Buddhism and Theosophy

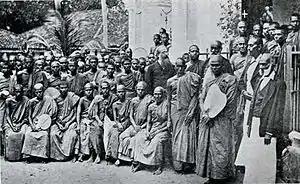
The Buddhists and Colonel Olcott in Colombo (1883)

Theosophical teachings have borrowed some concepts and terms from Buddhism. Some theosophists like Helena Blavatsky, Helena Roerich and Henry Steel Olcott also became Buddhists. Henry Steel Olcott helped shape the design of the Buddhist flag. Theosophists including Evans-Wentz and Alexandra David-Neel, played a role in popularizing Tibetan Buddhism in the west.